Five Guys Named Moe

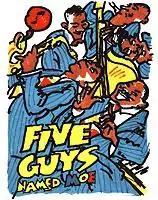
Original logo

Five Guys Named Moe is a musical with a book by Clarke Peters and lyrics and music by Louis Jordan and others. The musical is based on an earlier musical short of the same name by Louis Jordan from 1943. It had its UK debut at the Cottesloe Theatre at the National Theatre followed by a short run at the Theatre Royal Stratford East, before moving to the West End for over four years in, and finally premiering on Broadway in 1992. It was revived in 2010 at Edinburgh Festival, starring Peters himself, and returned later in 2010 to the theatre in which it originally premiered. The musical won the Laurence Olivier Award for Best Entertainment.